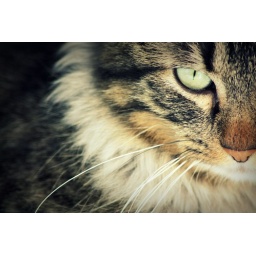
my new kitty chippy is haaaaaandsome.love the silver fur under his chin.when he bites, though, he means it!